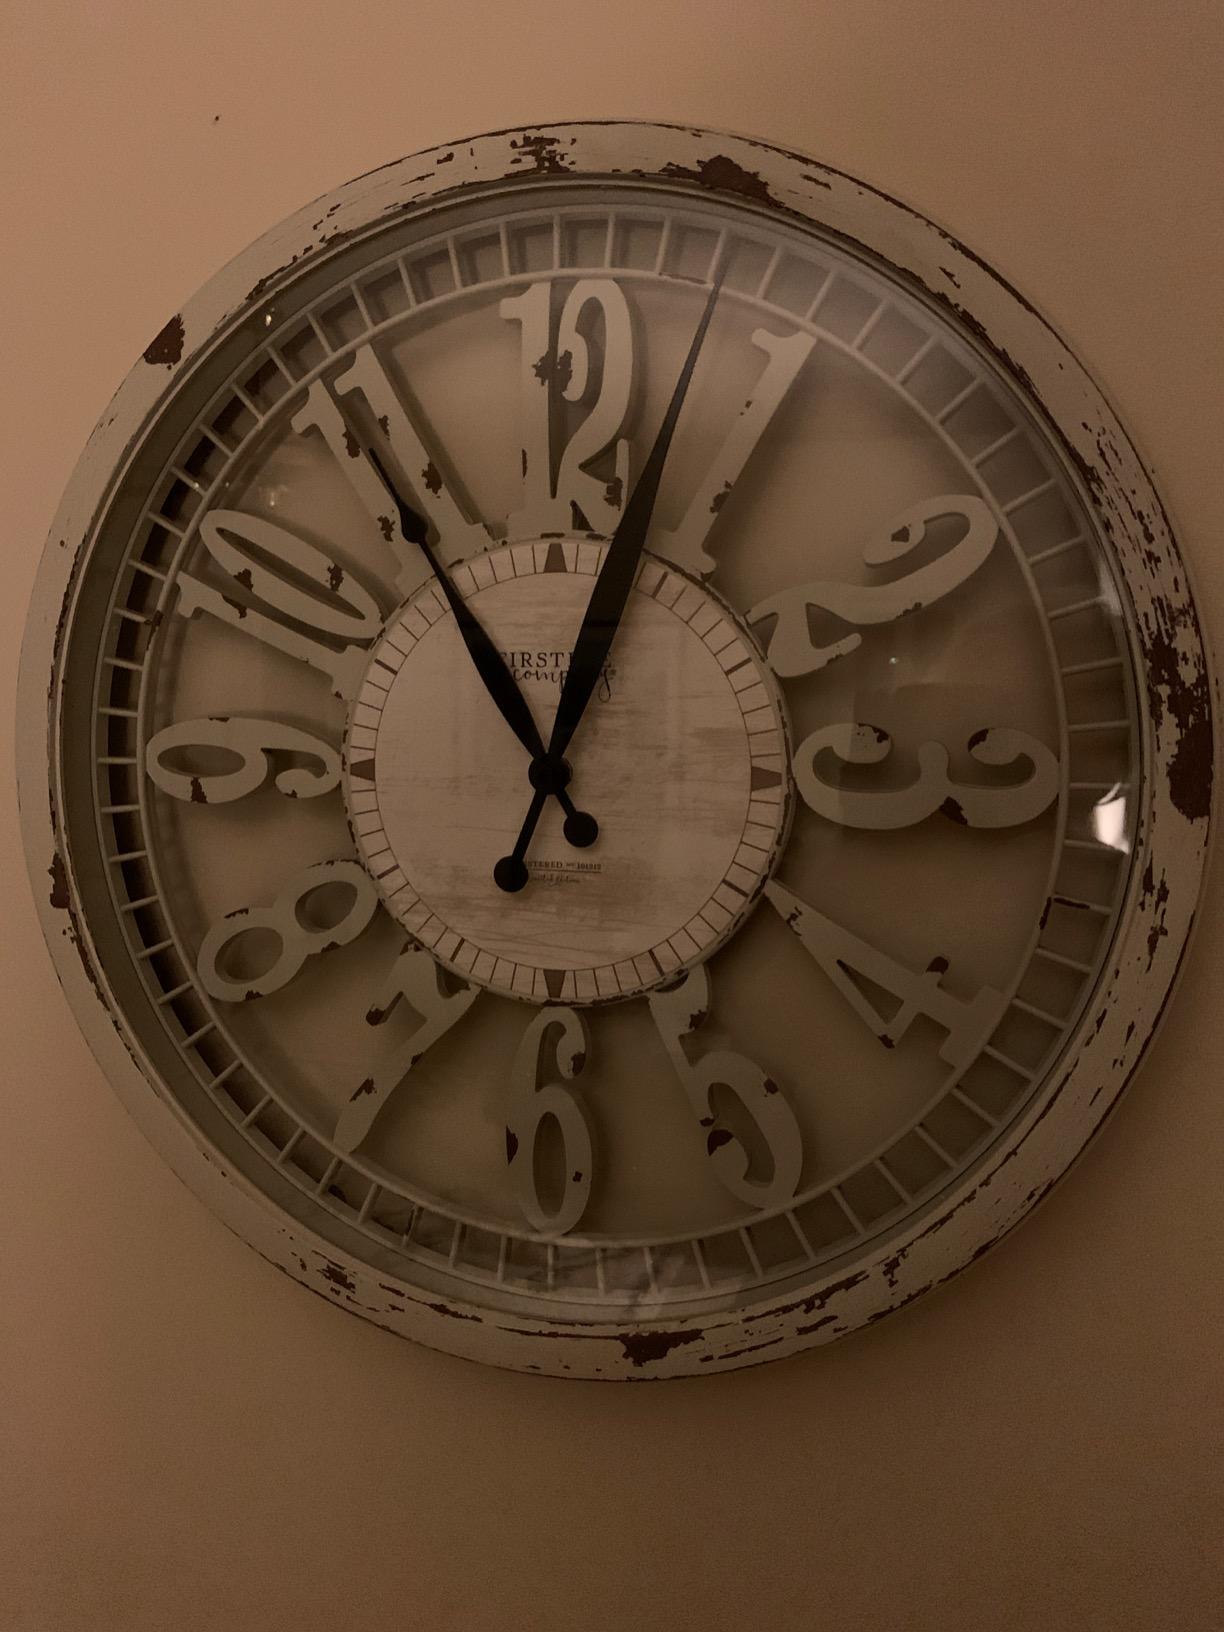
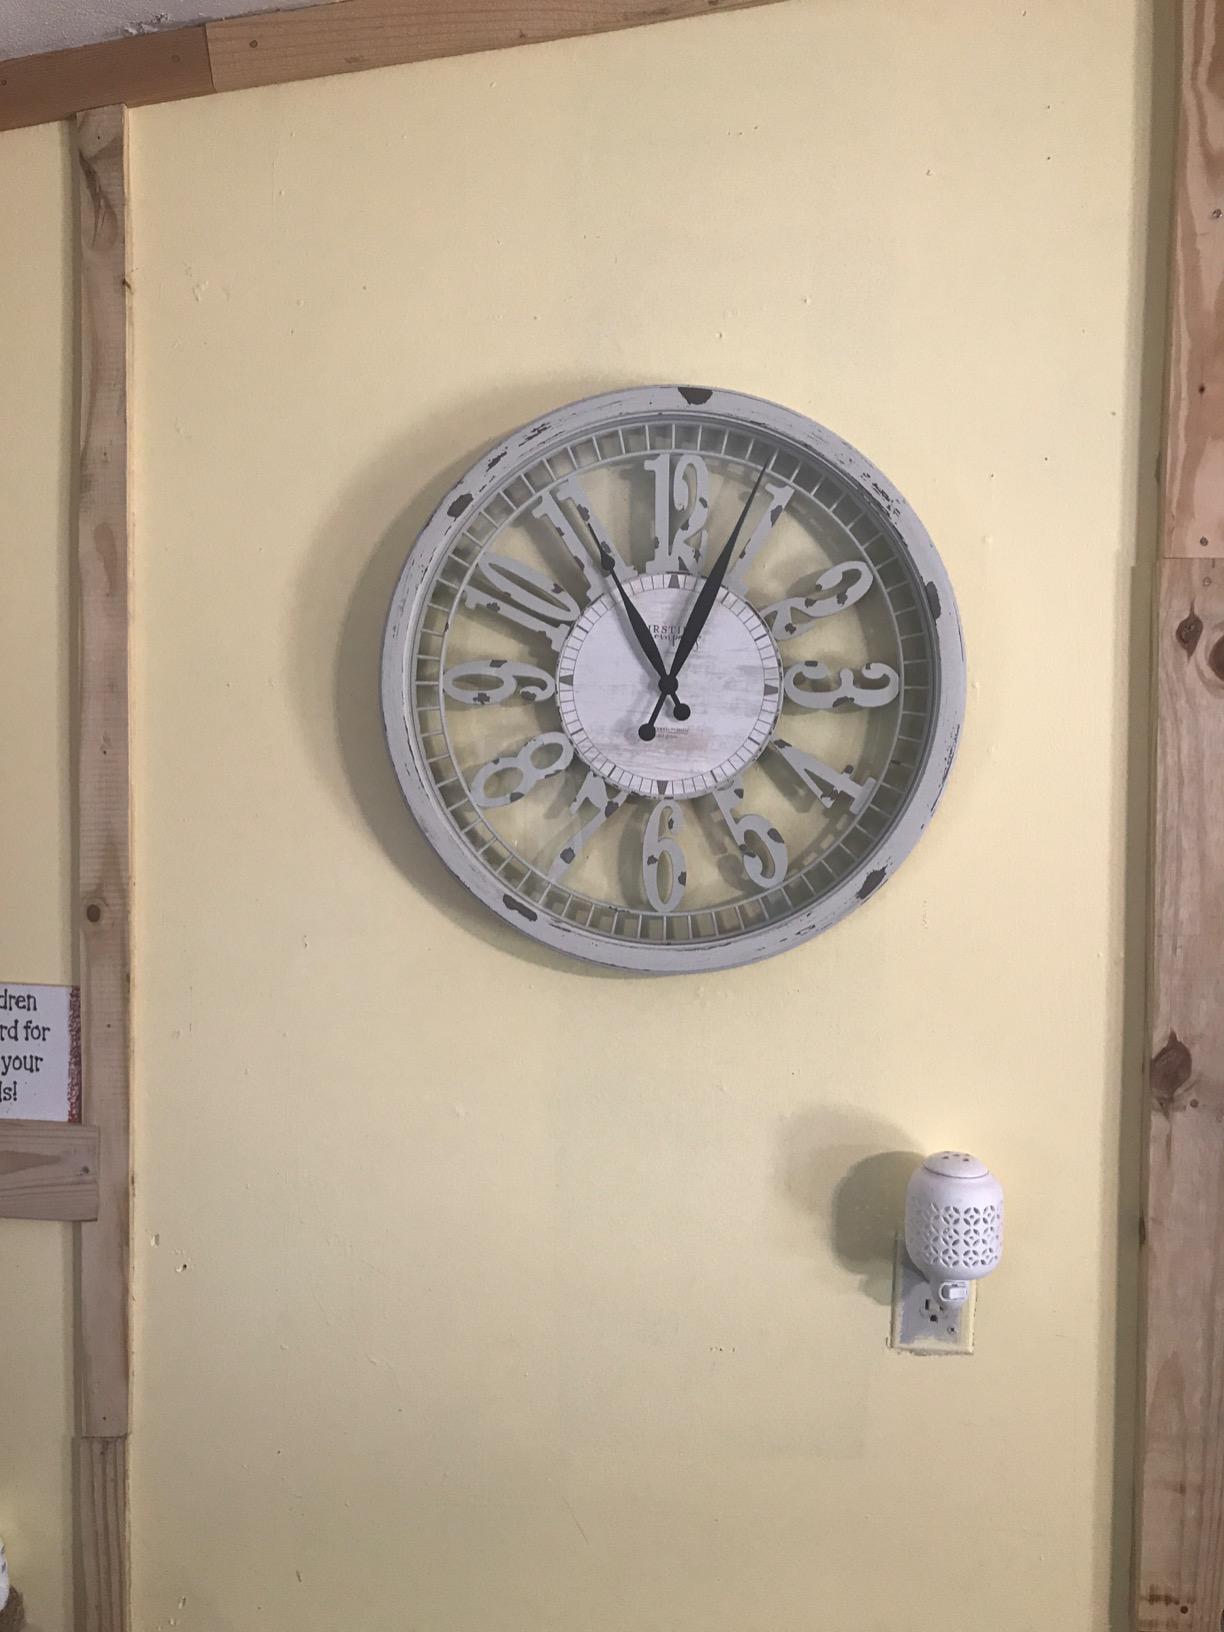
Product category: clock
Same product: yes